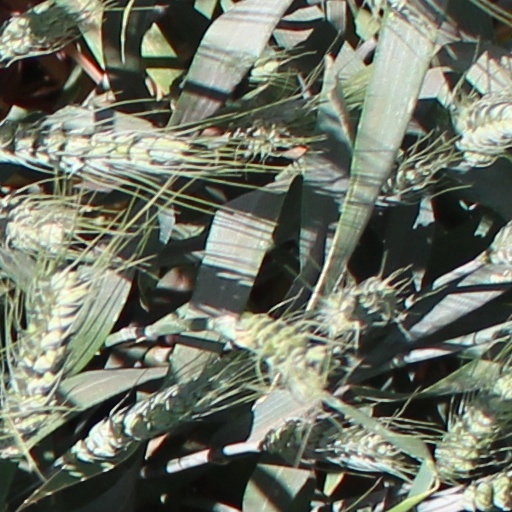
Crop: wheat